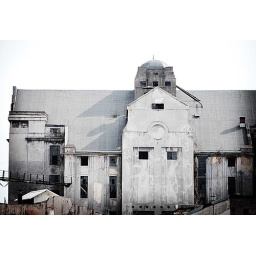
Ruined beer plant near Basarab train station